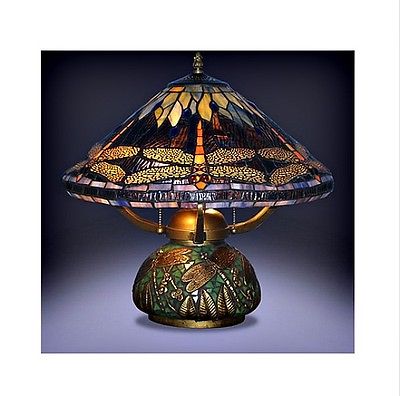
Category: lamp